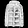
Label: Coat